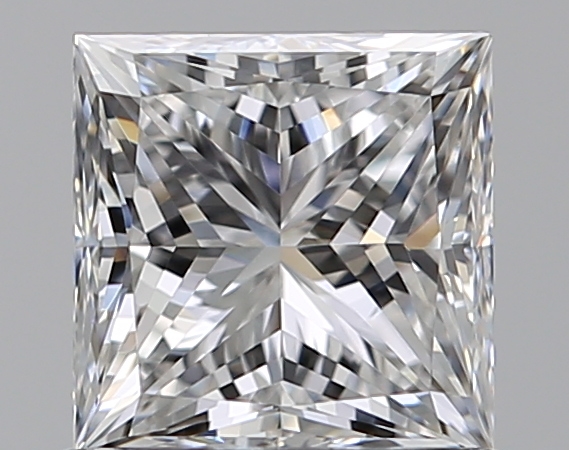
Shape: princess
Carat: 0.9
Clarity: VS1
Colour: E
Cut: EX
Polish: VG
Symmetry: VG
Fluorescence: N
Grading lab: GIA
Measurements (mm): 5.22 x 5.14 x 3.81